Elephant beetle

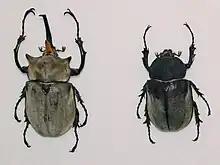
Male and female of "Megasoma elephas" at the Montreal Insectarium

Elephant beetles are black in color and covered with a coat of fine microscopic hairs. The hairs grow particularly thick on the beetle's elytra. The hairs give the beetle's body a yellowish color. Males have two horns protruding from the head and another from the prothorax. The longest head horn gives the beetle its common name, since it resembles an elephant’s trunk. Females have no horns. The horns are used for defense, and in competition among males for food and mates.